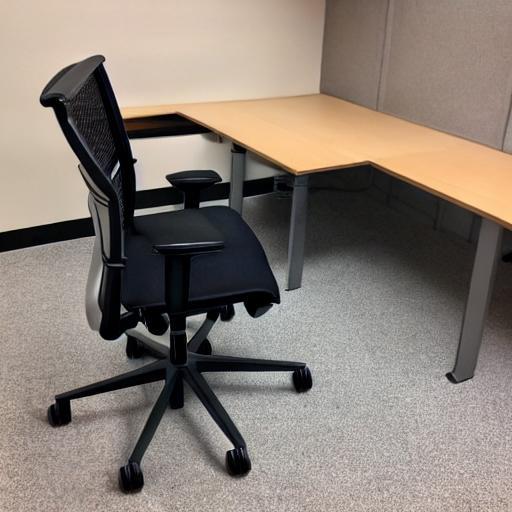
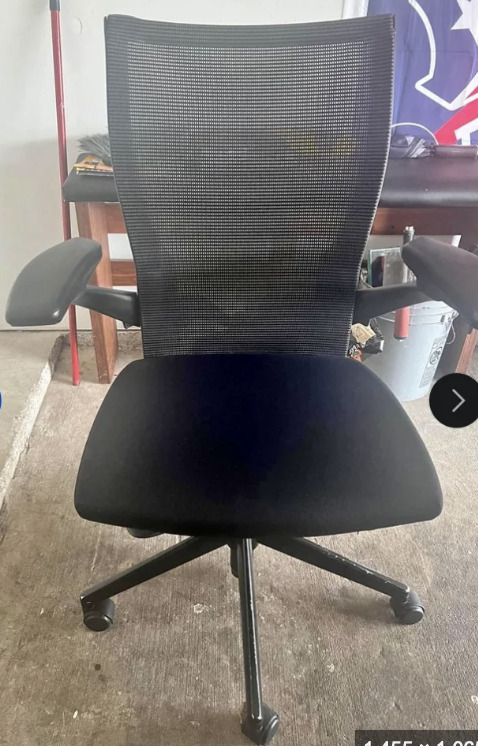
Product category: items_chair
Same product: no